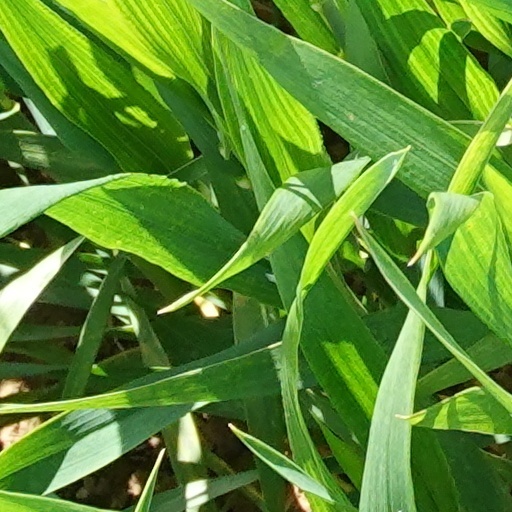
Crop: wheat